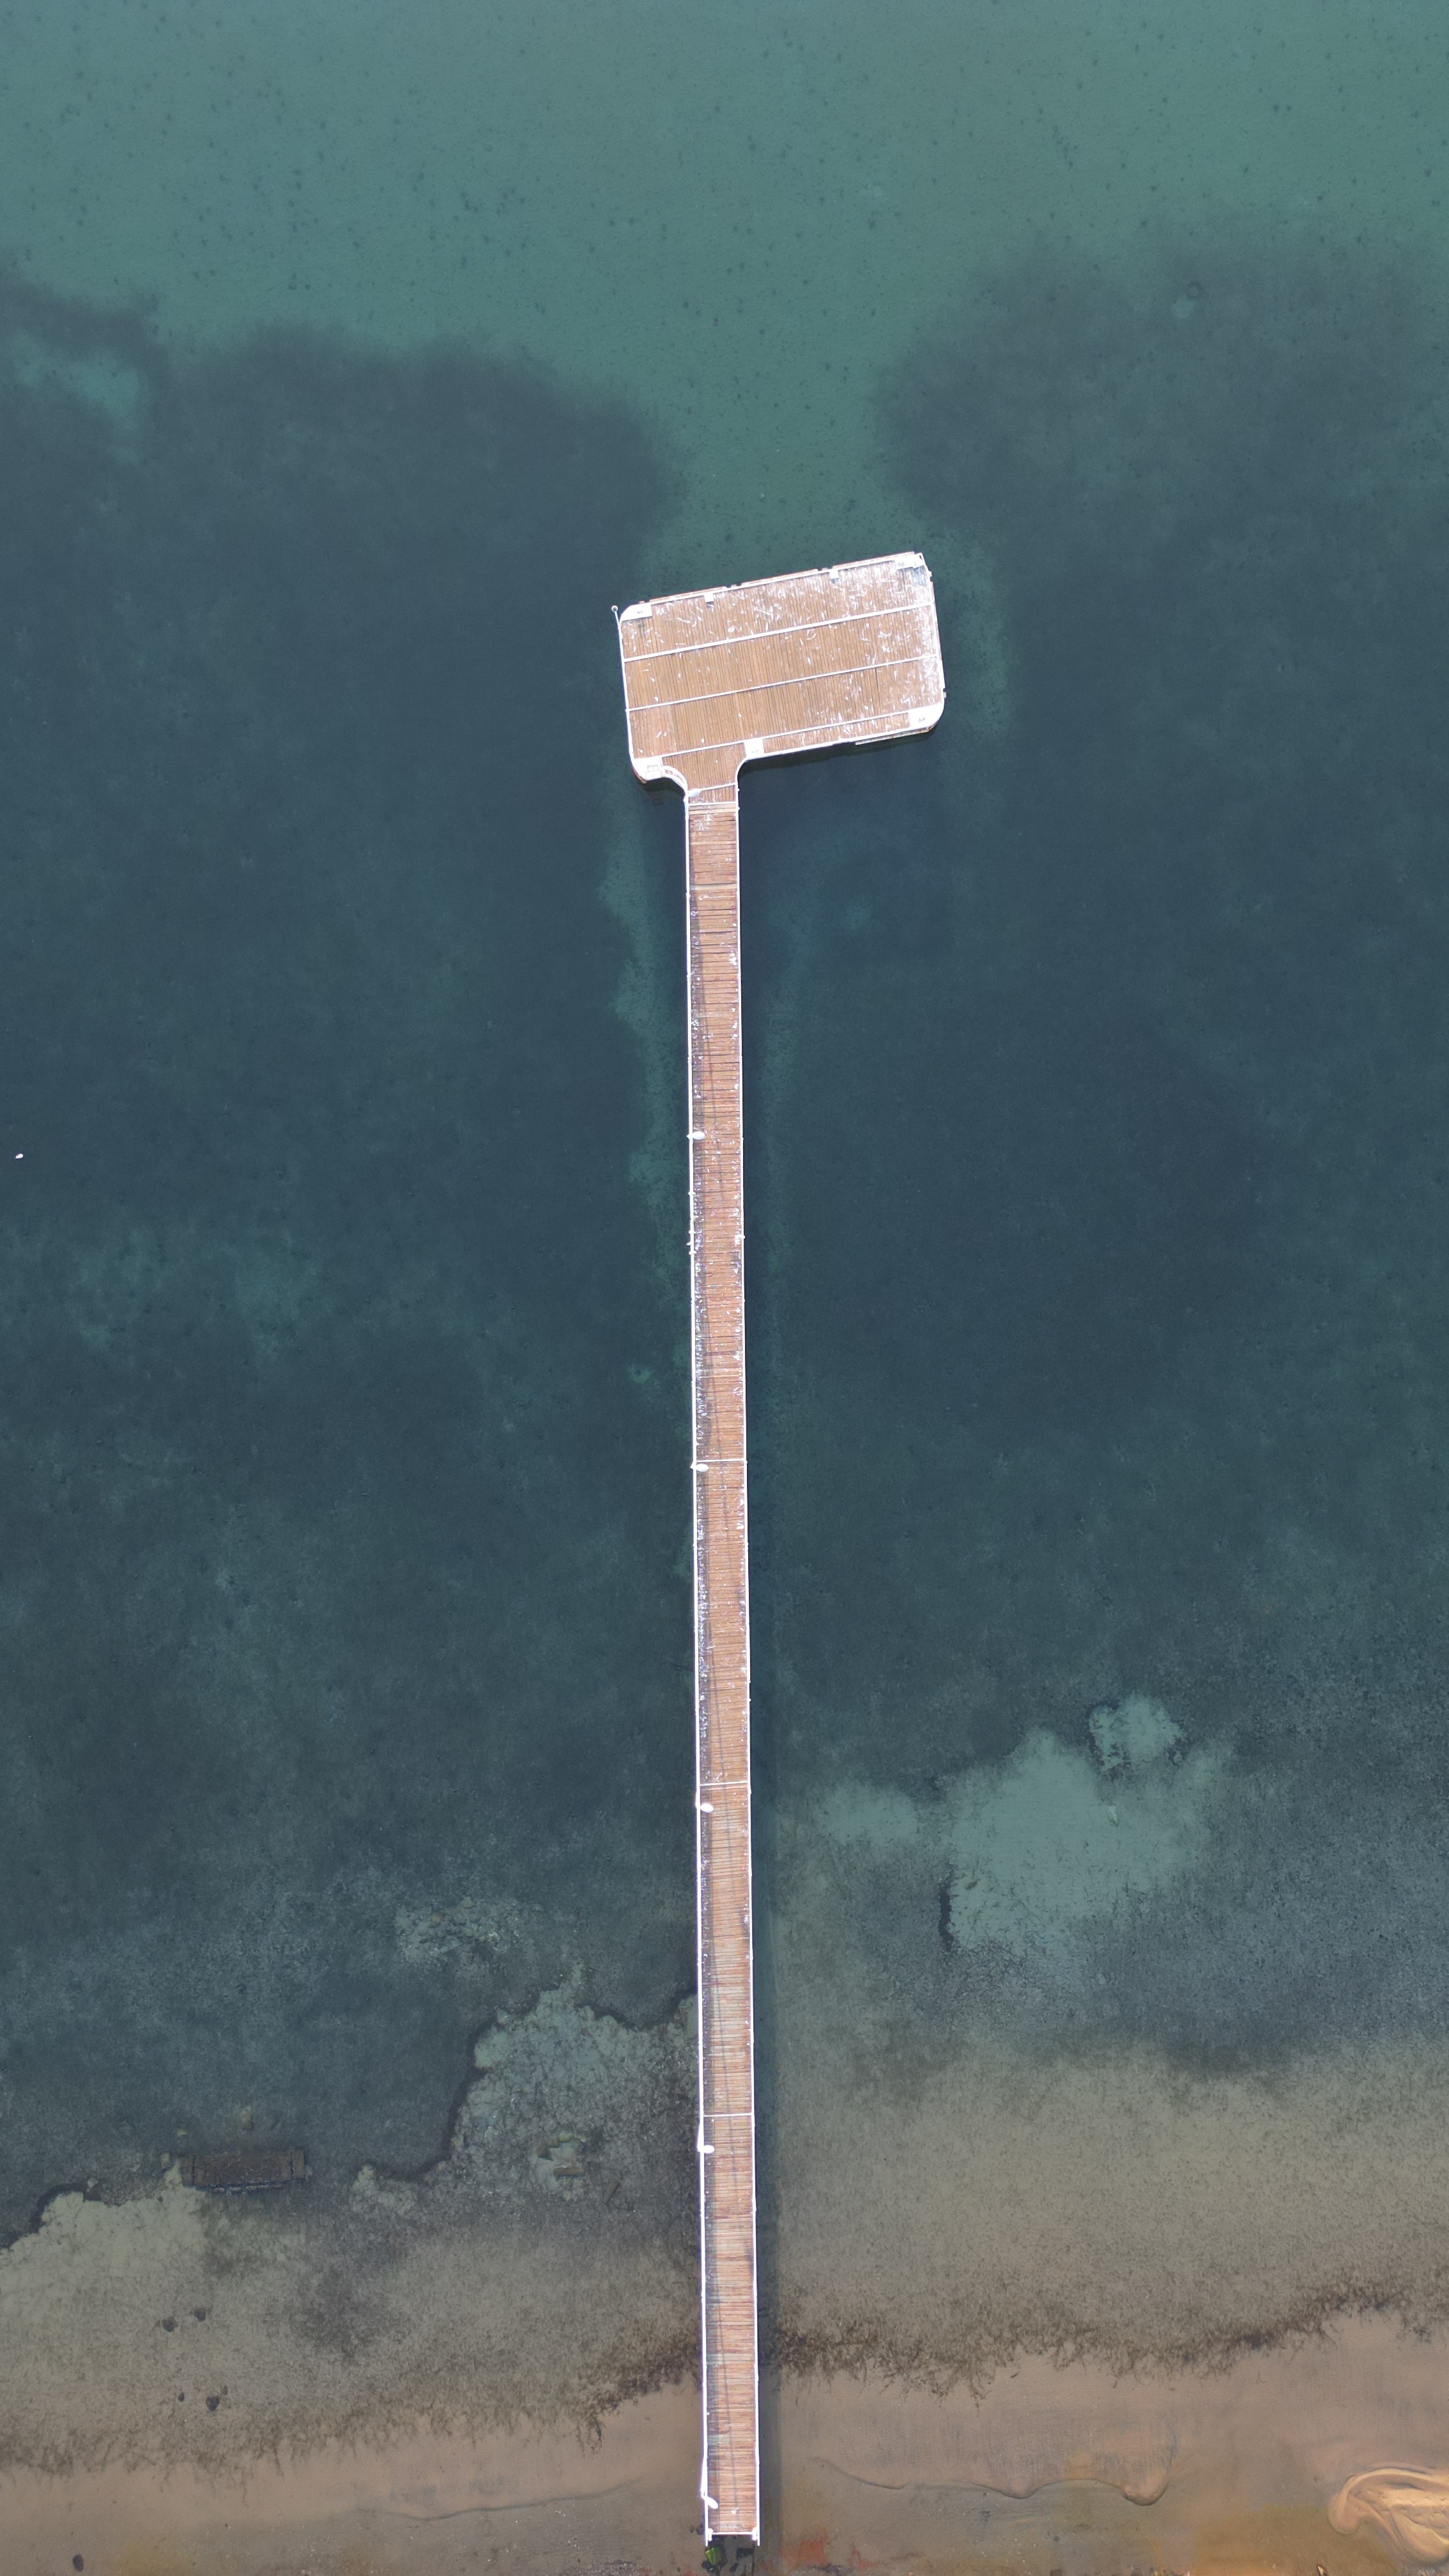
sea, cross, wood, religious item, natural landscape, font, landscape, sky, symbol, tree, cloud, signage, sign, number, road, grassland, rock, darkness, trunk, grass, cumulus, ocean, artifact, crucifix